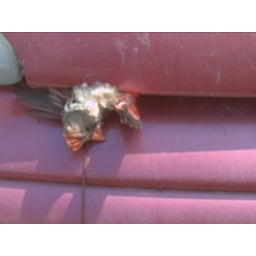
dead bird in jordons car